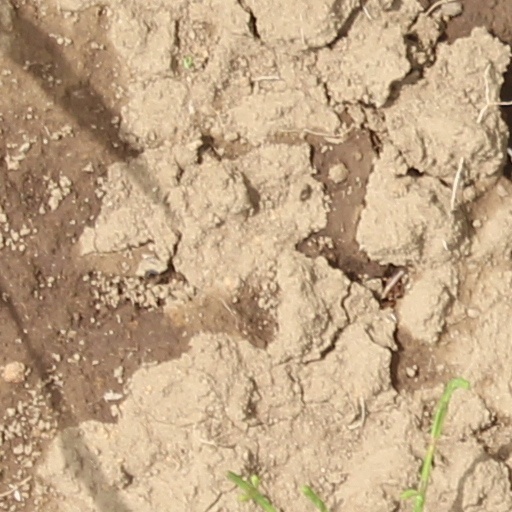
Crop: wheat